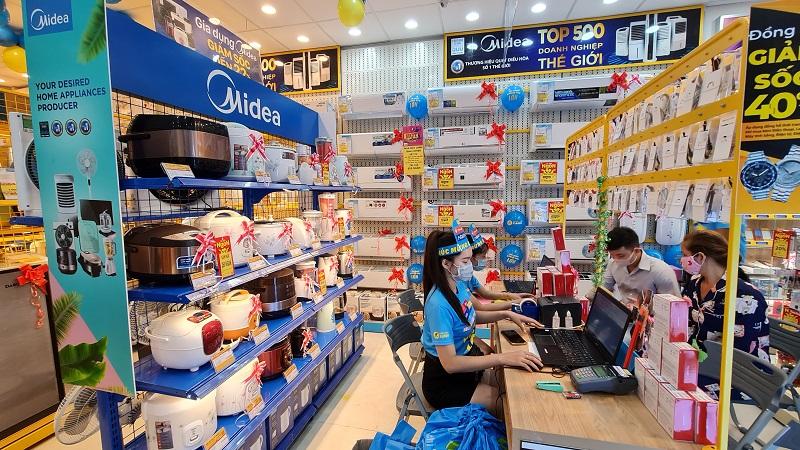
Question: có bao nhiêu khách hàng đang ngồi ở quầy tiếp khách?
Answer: có hai người khách đang ngồi ở quầy tiếp khách